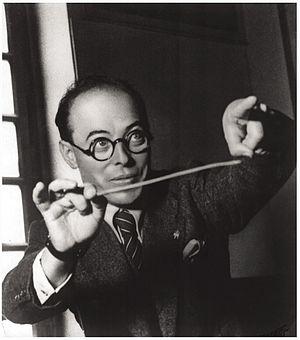
Pippo Barzizza, nom d'artiste de Giuseppe Barzizza, né le 15 mai 1902 à Gênes et mort le 4 avril 1994 à Sanremo, est un chef d'orchestre, compositeur et arrangeur italien.